Popponids

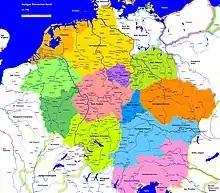
The Holy Roman Empire around 1000

Finally, Count Babo I of Regensburg and his descendants, the Babonids, known to be of Babenberger descent, were an influential family of Bavarian nobility that administered possessions in the Bavarian "Donaugau" and "Nordgau" from the 10th to the 12th century. Count Babo's origins are unclear, but he could have been another son or grandson of Henry III, or alternatively could have descended from Poppo II.